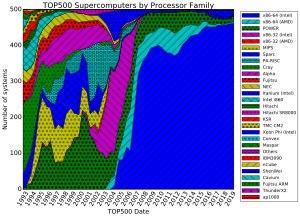
Un superordinateur ou supercalculateur est un ordinateur conçu pour atteindre les plus hautes performances possibles avec les techniques connues lors de sa conception, en particulier en ce qui concerne la vitesse de calcul.